240 Centre Street

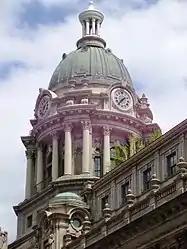
Dome

The structure is clad in limestone and granite. Originally, the first three stories and part of the fourth story were to be clad with Indiana limestone, while the basement was to be clad with granite. All the windows were replaced with double-glazed panels when the structure was renovated in the 1980s. The building is split into two wings by a central hall that is topped by a gilded dome and a cupola. Due to the uneven dimensions of the site, the southern wing is wider than the northern wing; however, the facades to the west and east are symmetrical. There are bas reliefs on three elevations of the facade.